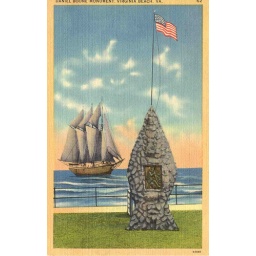
1946 view of sailing ship in ocean and Daniel Boone Monument near Boardwalk in Virginia Beach, Virginia.